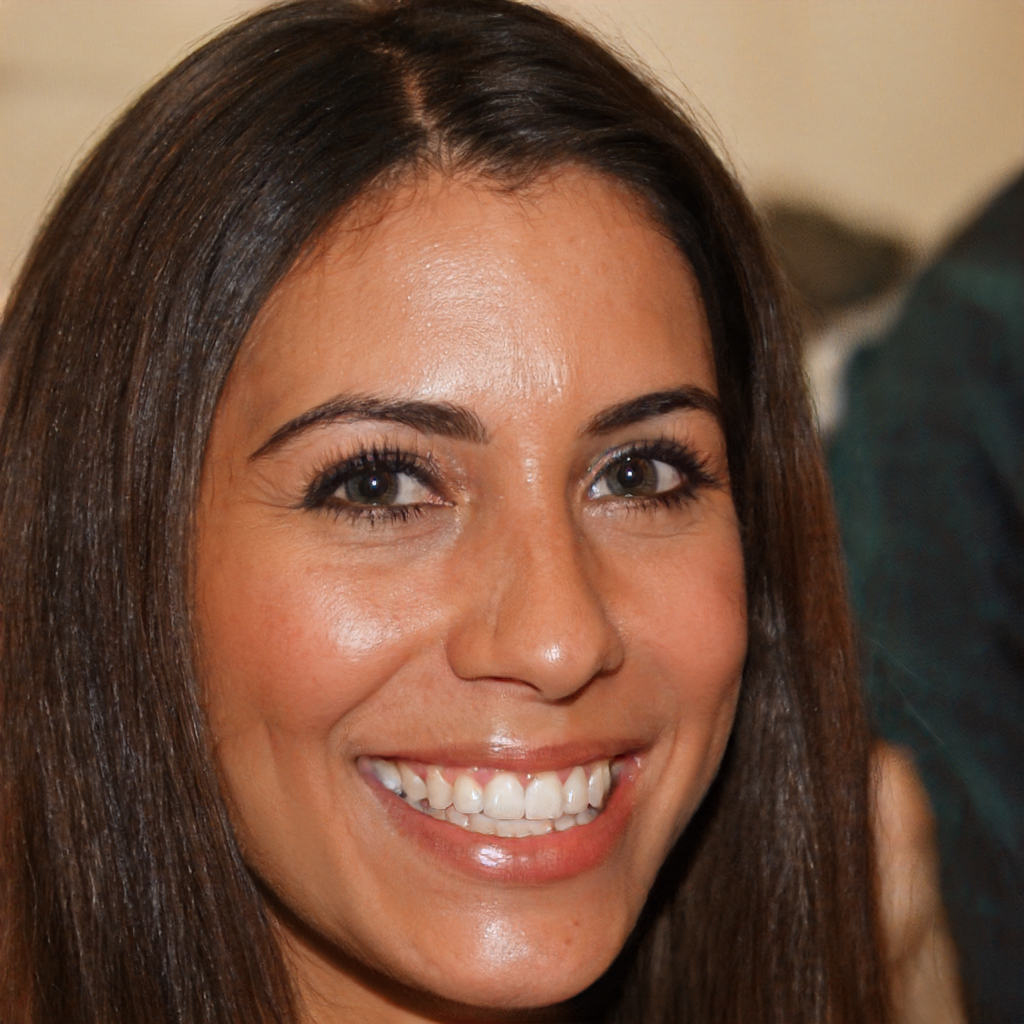
Portrait style: Real Portrait